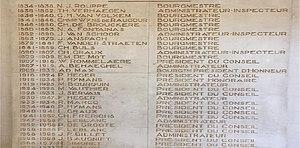
Tableau des présidents de l'ULB
René Marcq, né le 16 juin 1882 à Carnières et mort le 7 décembre 1947 à Bruxelles, est un juriste, avocat, professeur à l'Université libre de Bruxelles et bâtonnier de cassation belge.